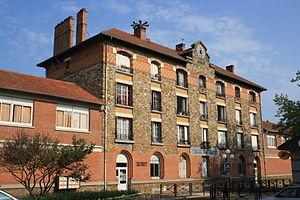
Savigny-sur-Orge
Savigny-sur-Orge est une commune française située dans le département de l’Essonne en région Île-de-France.